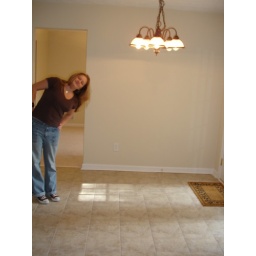
standing in the far end of the kitchen